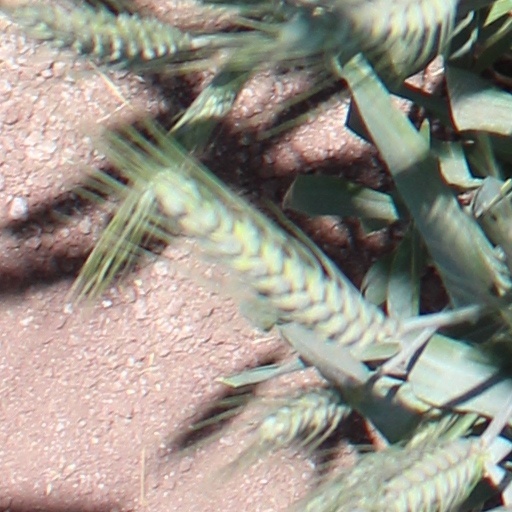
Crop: wheat